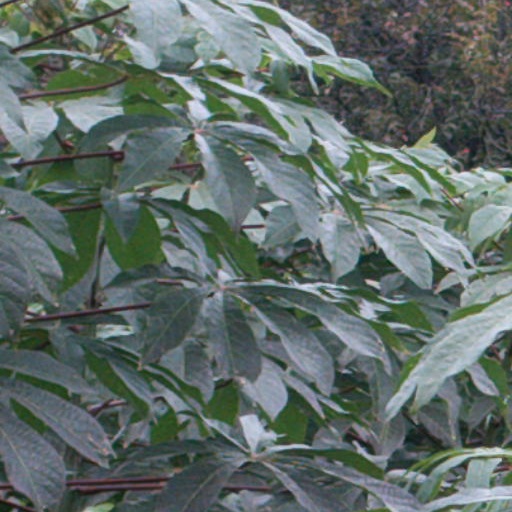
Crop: cassava